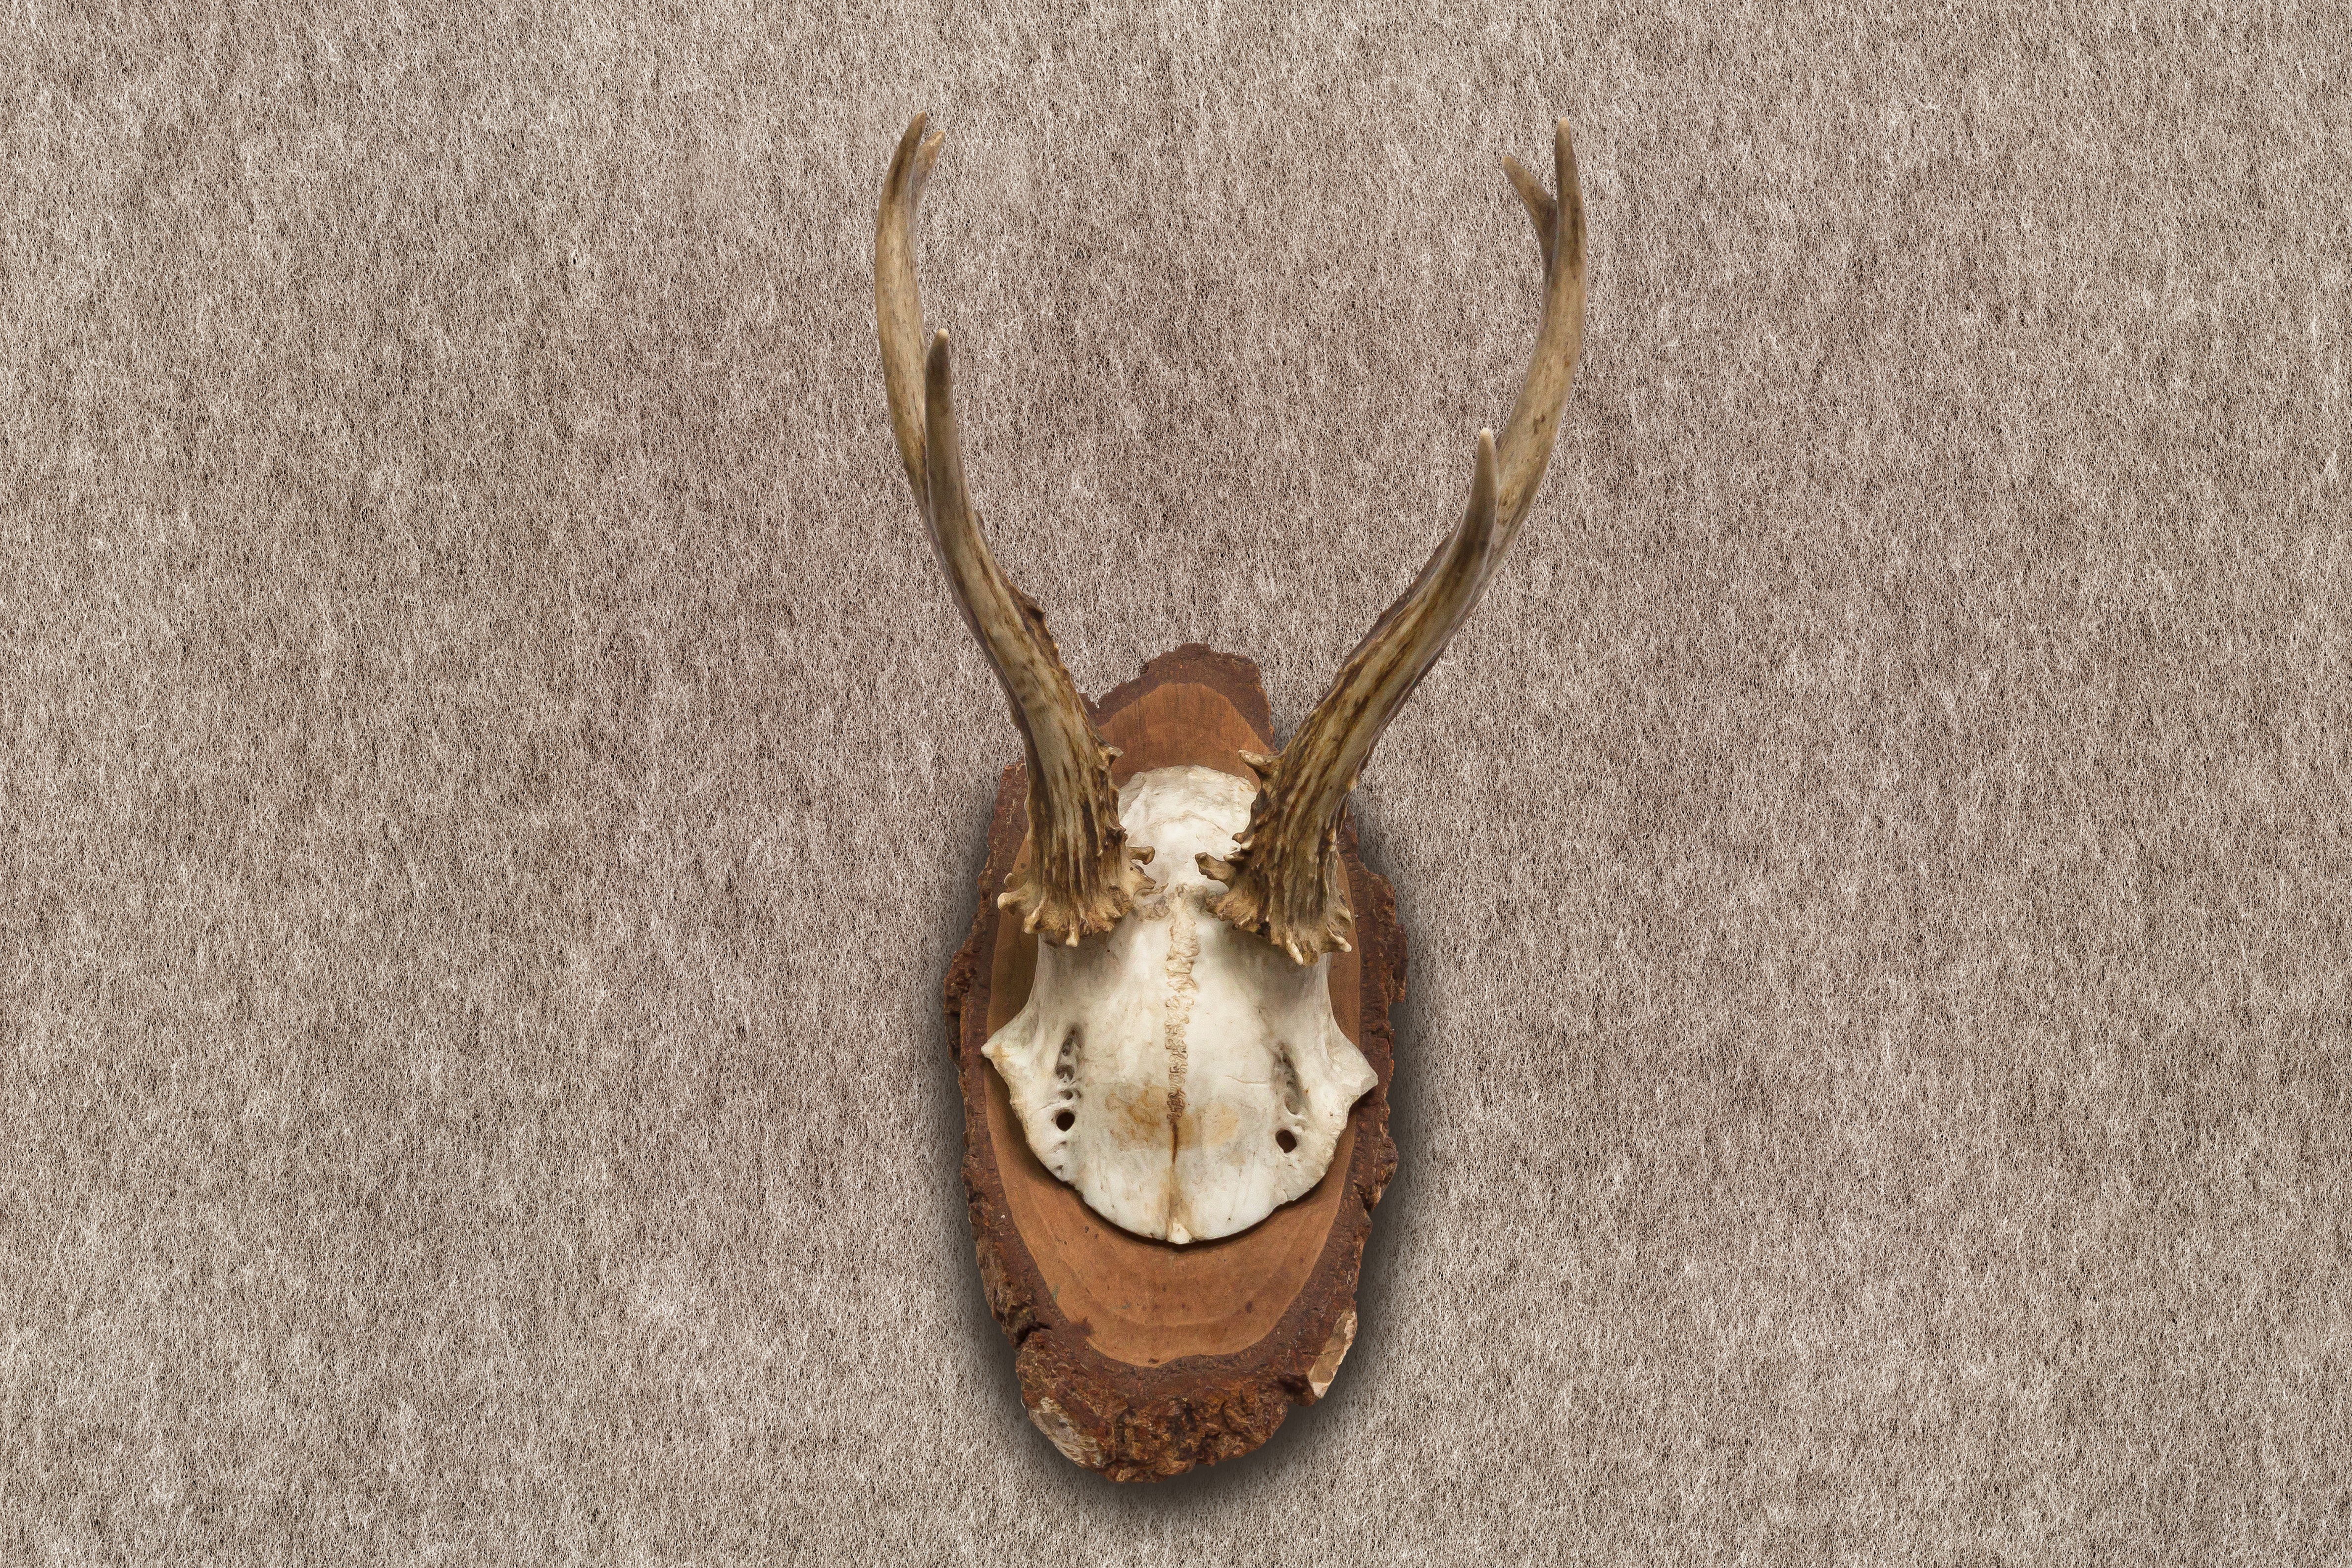
wood, retro, wild, deer, horn, skull, material, antler, souvenir, hunting, trophy, wall decoration, red deer, hunting trophy, six pointer